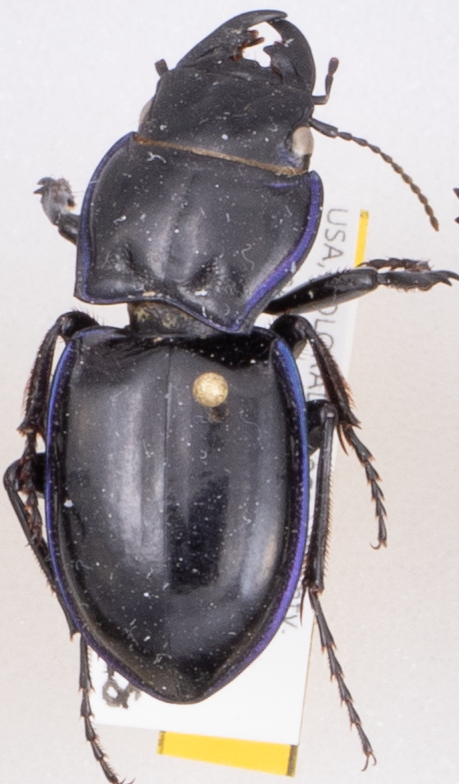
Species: Pasimachus elongatus
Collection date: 2015-05-28
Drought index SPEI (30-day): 2.09
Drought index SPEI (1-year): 1.594
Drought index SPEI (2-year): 1.082